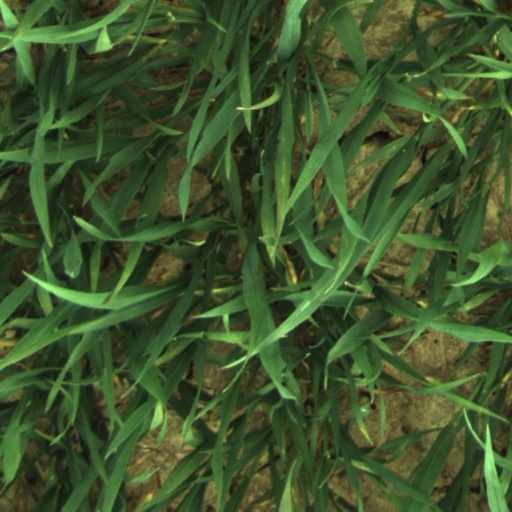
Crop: wheat